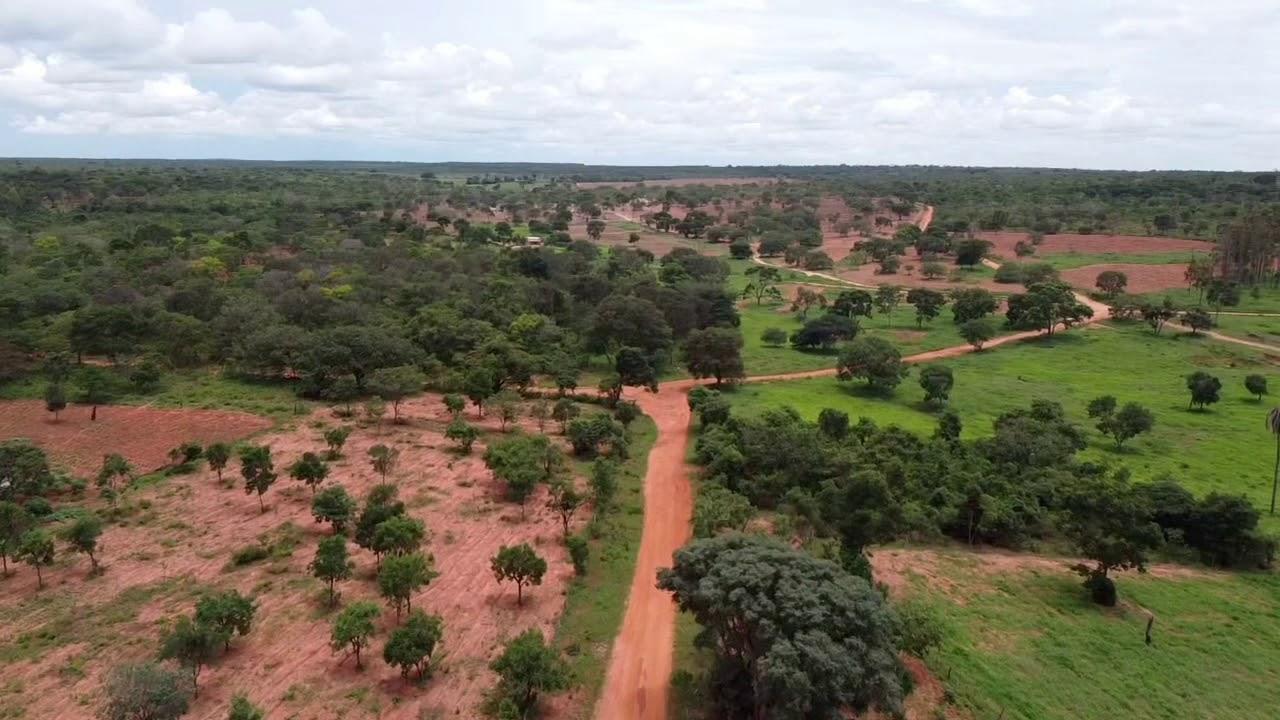
Gari, barabara ya vumbi iliyopita kwenye tambarare kubwa, yenye nyasi fupi, vichaka na miti ya aina mbalimbali yenye majani ya rangi yakijani kibichi.